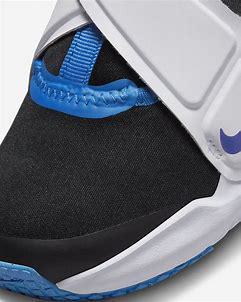
Brand: Nike
Model: Flex Advance